James Gill (artist)

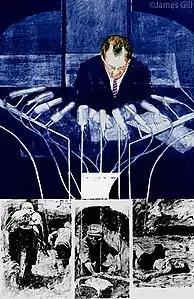
"The Machines" (1965)

In 1962, Gill moved to Los Angeles, carrying in his luggage numerous works of art including "Women in Cars" which he presented to the Felix Landau Gallery. In November 1962, the Museum of Modern Art in New York – as a gift of John de Menil and Dominique de Menil – added his three-part painting of Marilyn Monroe called "Marilyn Triptych" to its collection. His drawing "Laughing Women in car and Close-up" was shown between drawings by Picasso and Odilon Redon.